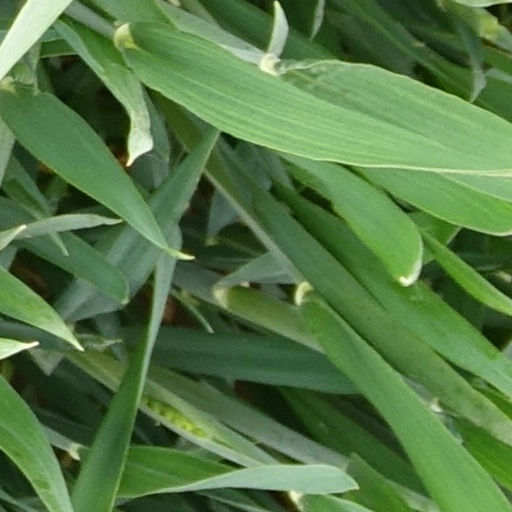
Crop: wheat